Daunians

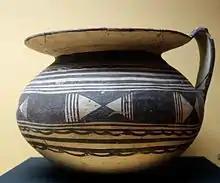
Daunian pot, Terracotta, Subgeometric style (Daunian II), 550-400 BC

The Daunians were an Iapygian tribe that inhabited northern Apulia in classical antiquity. Two other Iapygian tribes, the Peucetians and the Messapians, inhabited the central and southern Apulia respectively. Although all three tribes spoke the Messapic language, they had developed separate archaeological cultures by the seventh century BC.